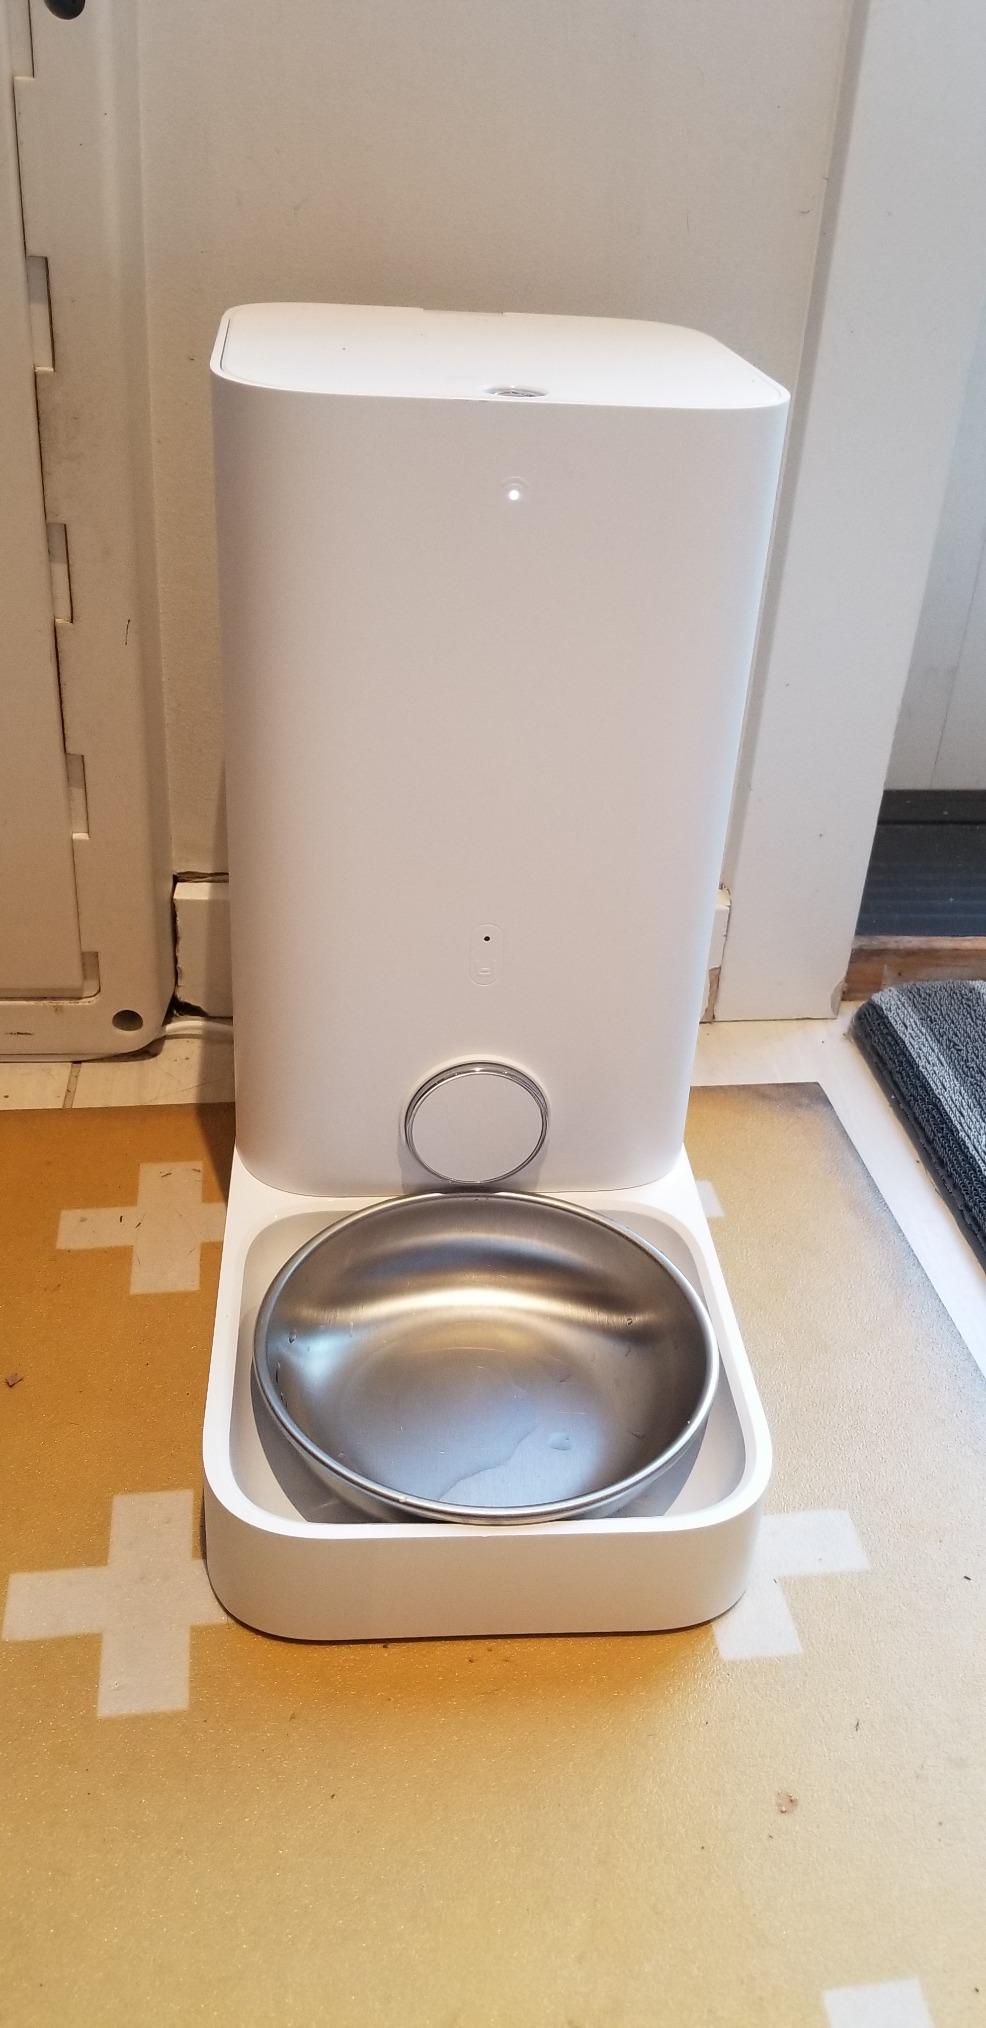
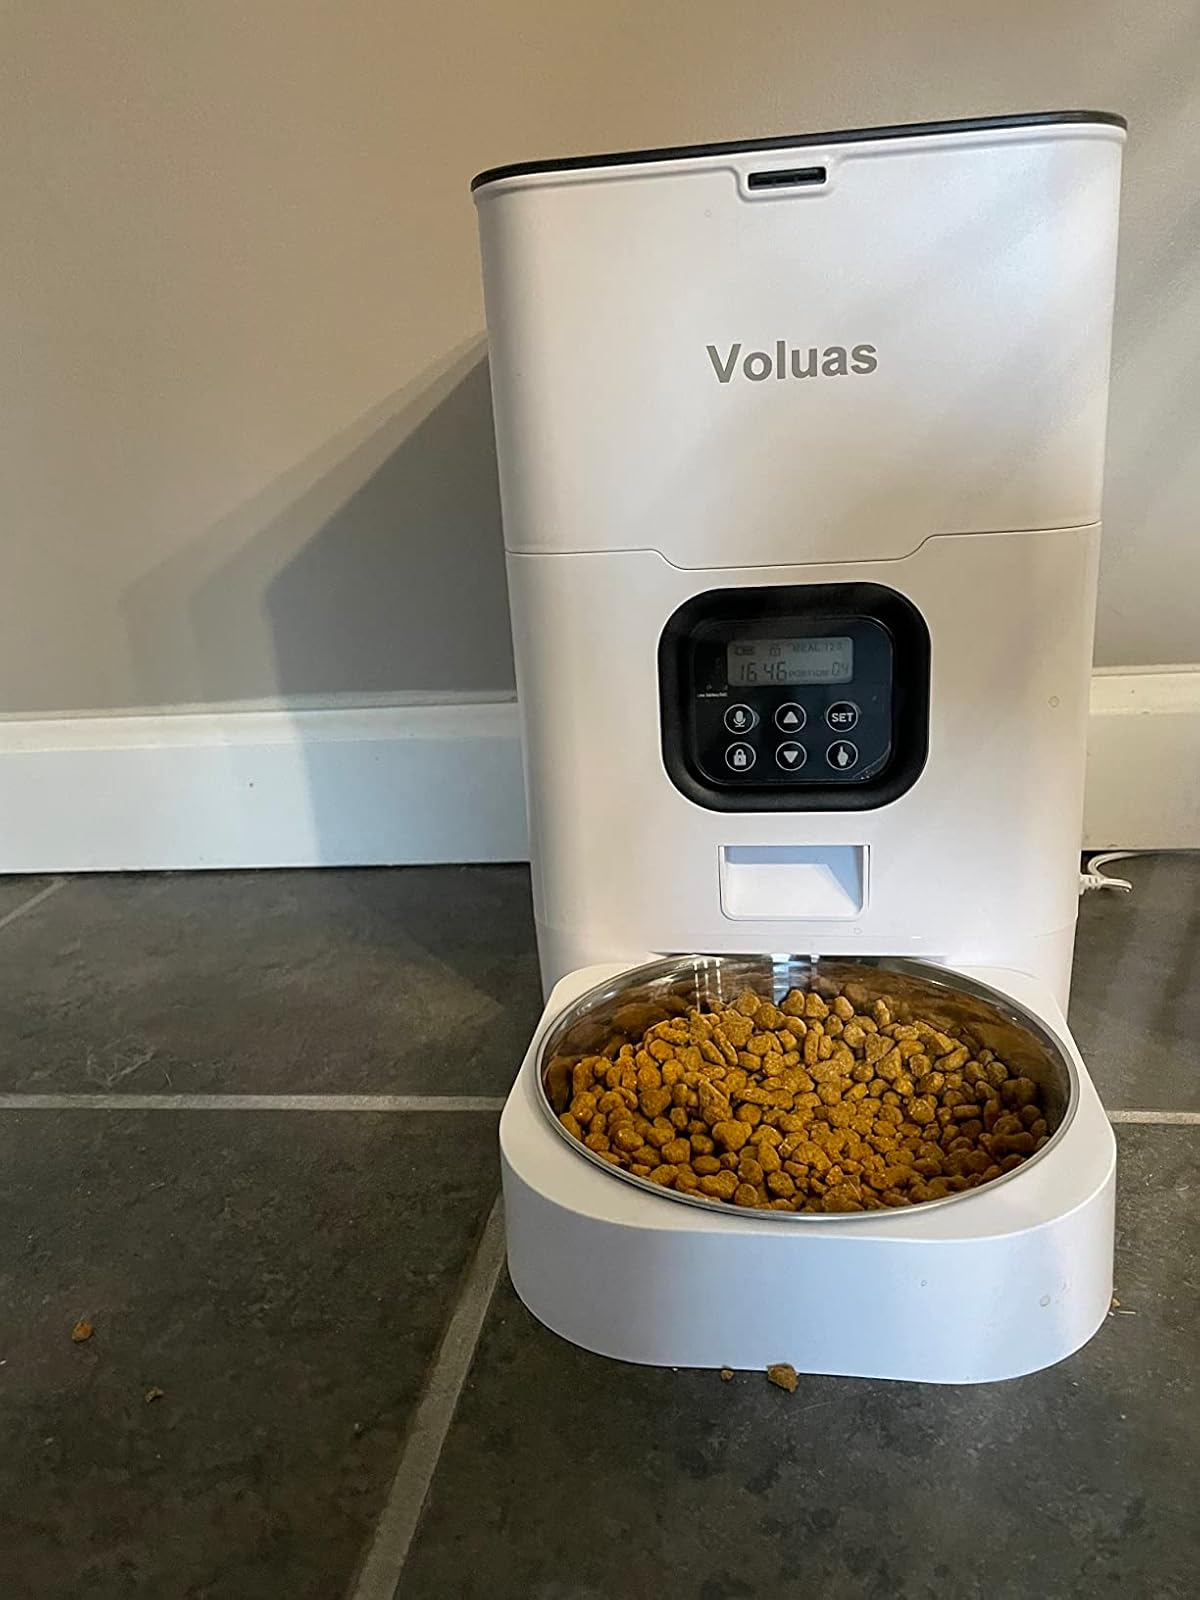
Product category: items_feeder
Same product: no